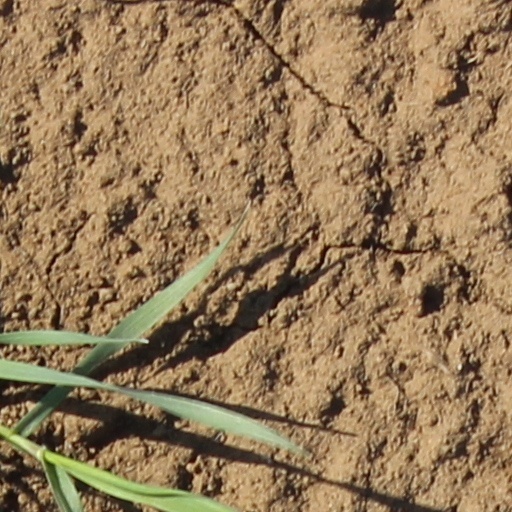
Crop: wheat